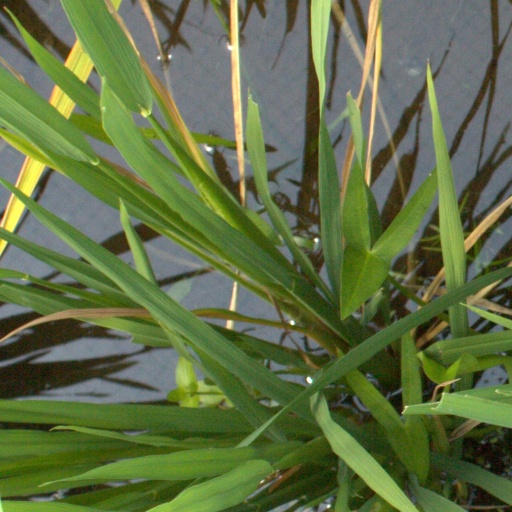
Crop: rice